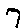
Label: 7